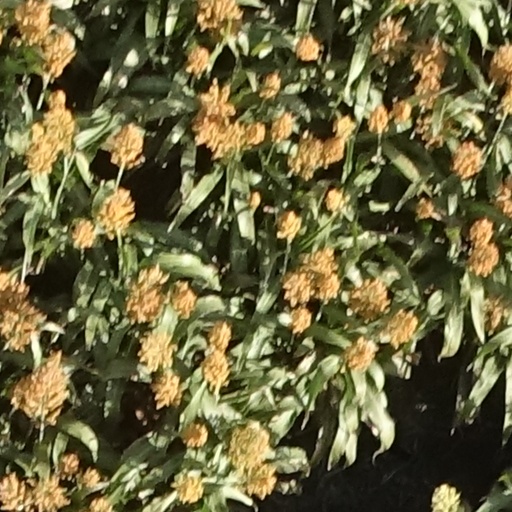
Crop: sorghum